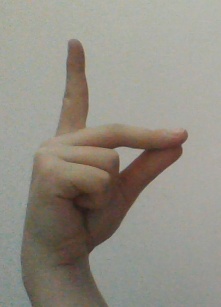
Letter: ta